Walter W. Magee

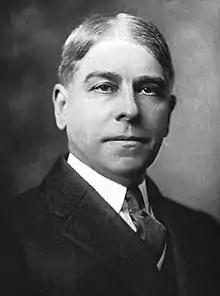
Frontispiece of 1929's "Walter W. Magee, Late a Representative"

Walter Warren Magee (May 23, 1861 – May 25, 1927) was an American lawyer and politician from New York. He was most notable for his service as a member of the United States House of Representatives; elected as a Republican in 1914, he served from 1915 until his death.